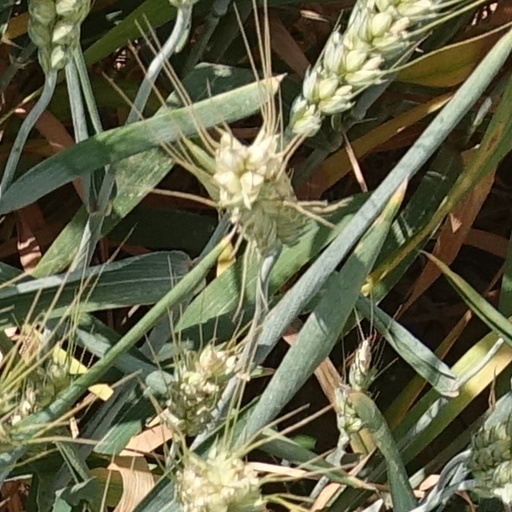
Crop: wheat